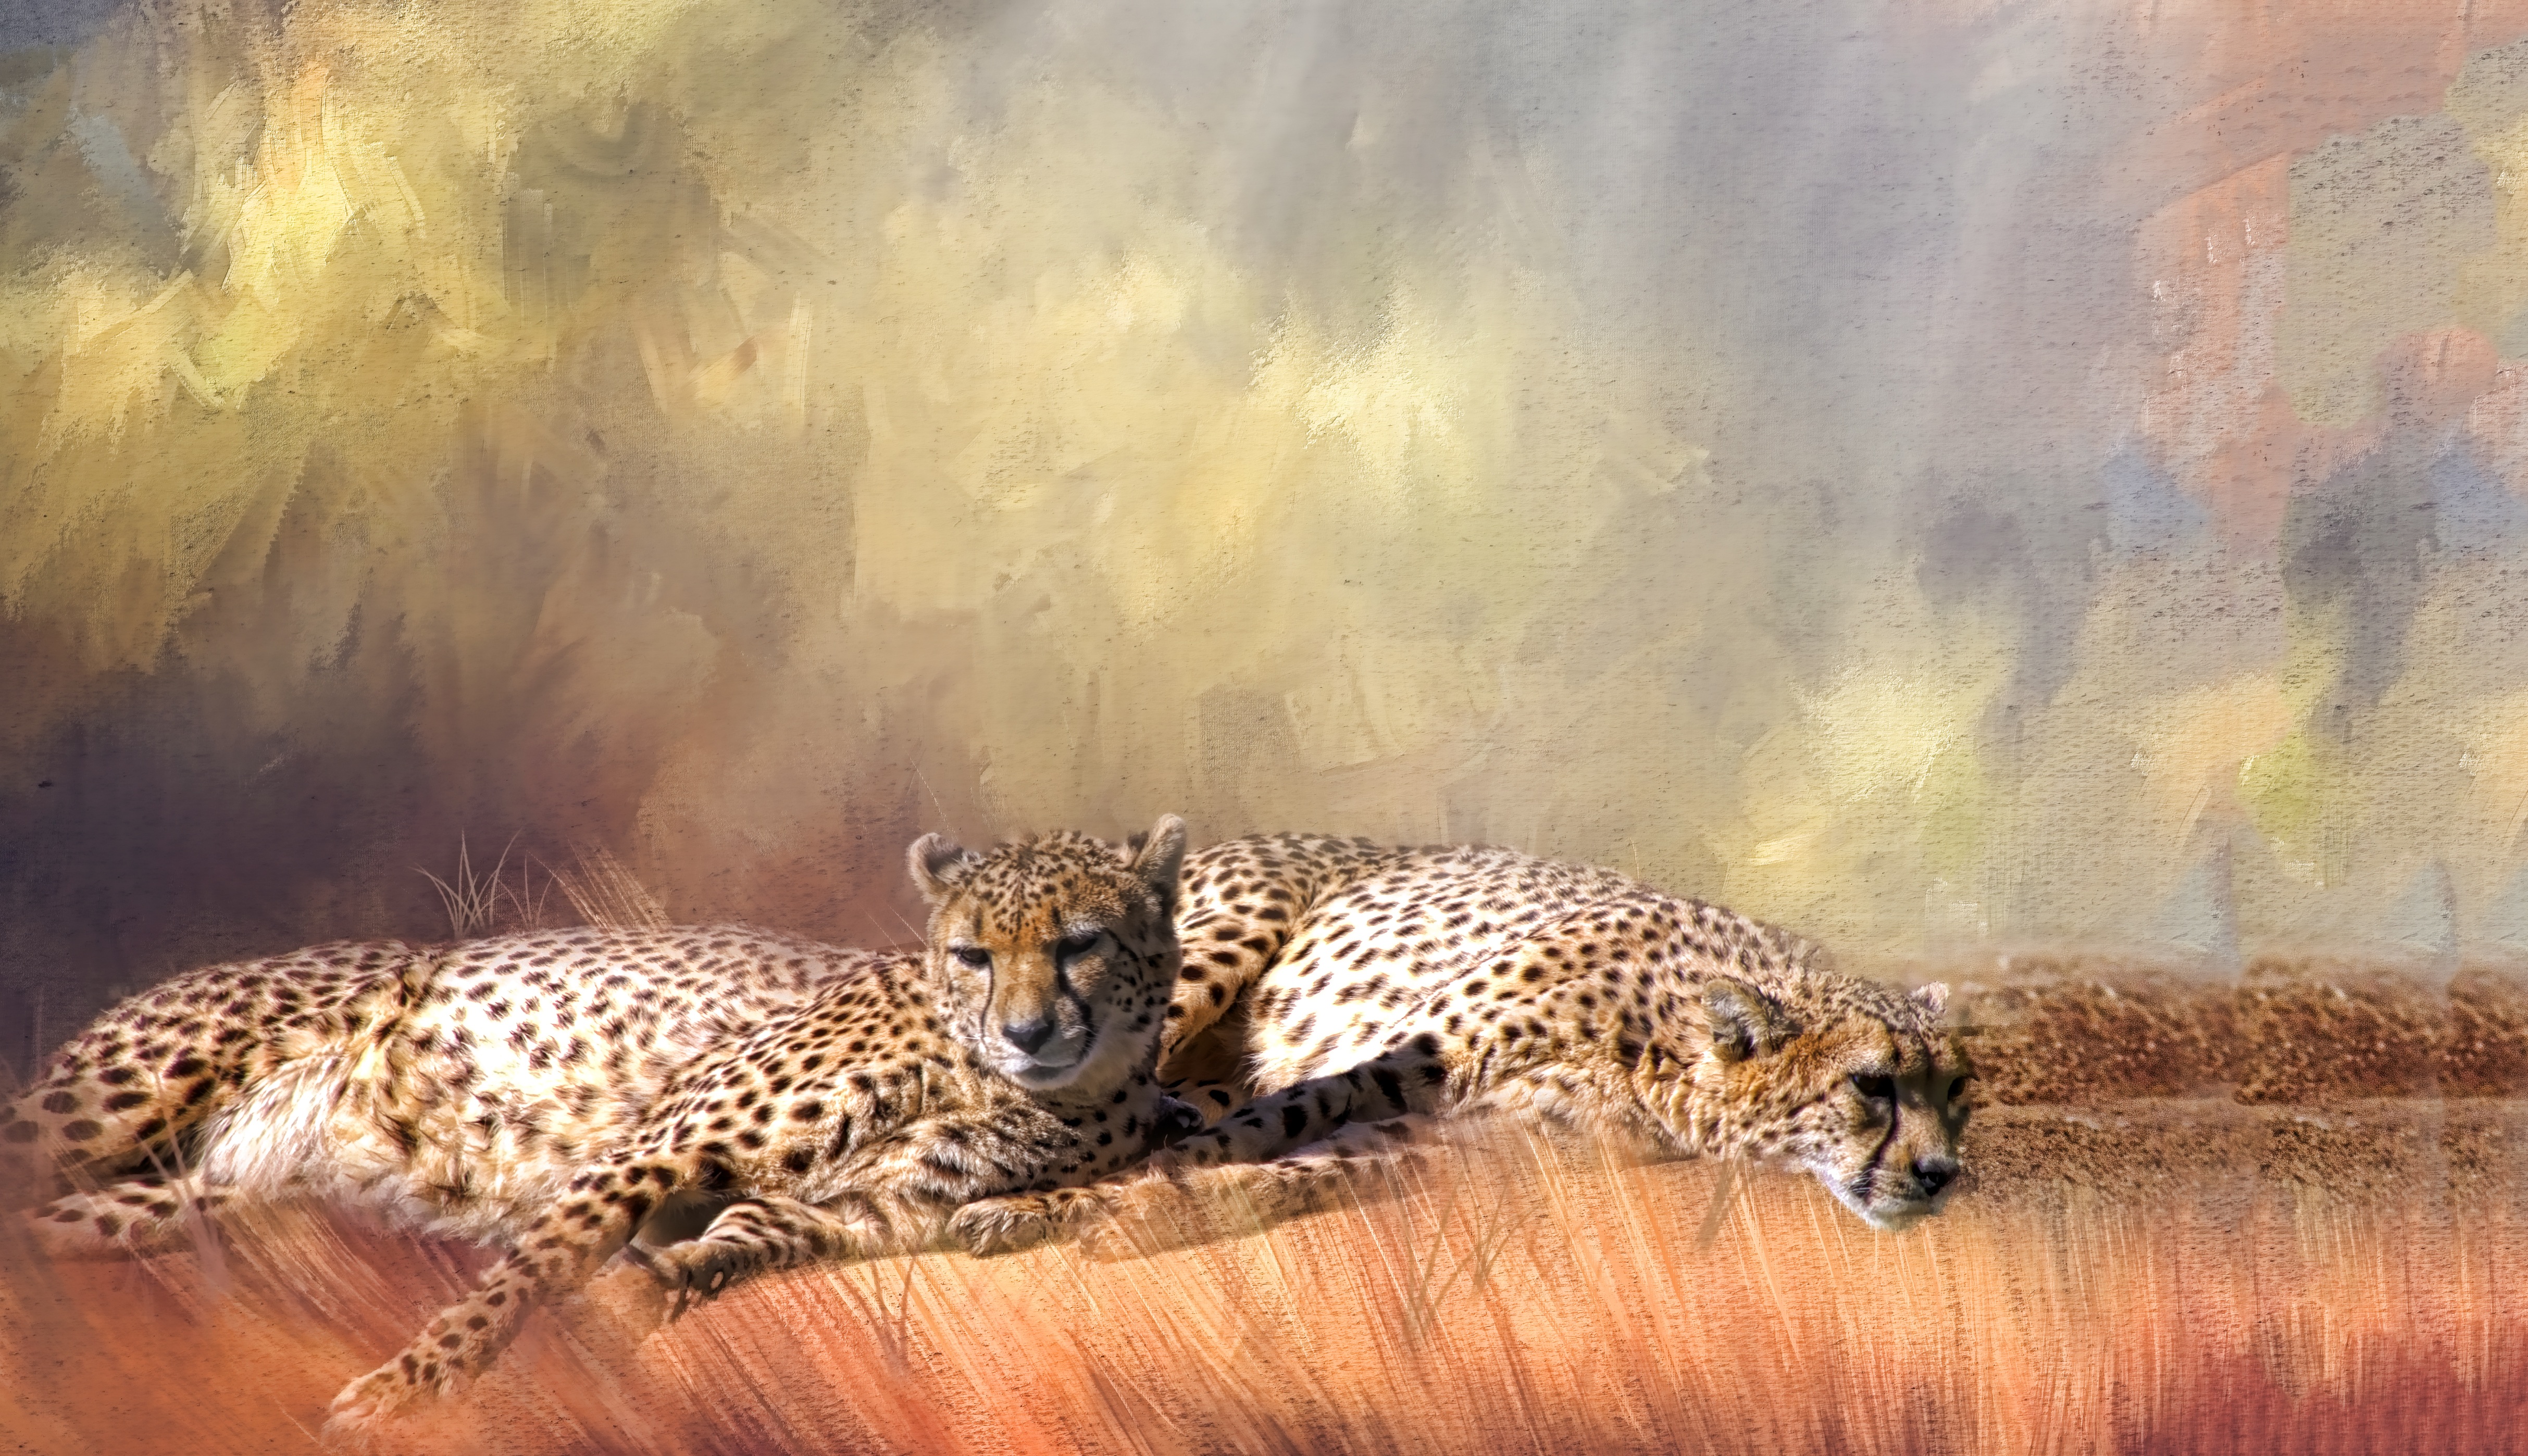
wildlife, feline, mammal, fauna, savanna, leopard, cheetah, composite, vertebrate, jaguar, big cats, cat like mammal